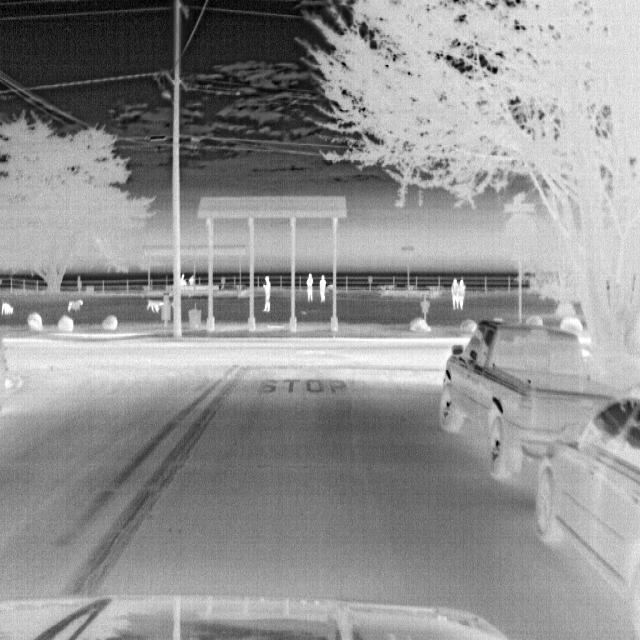
Detected objects:
label: person
label: person
label: person
label: person
label: person